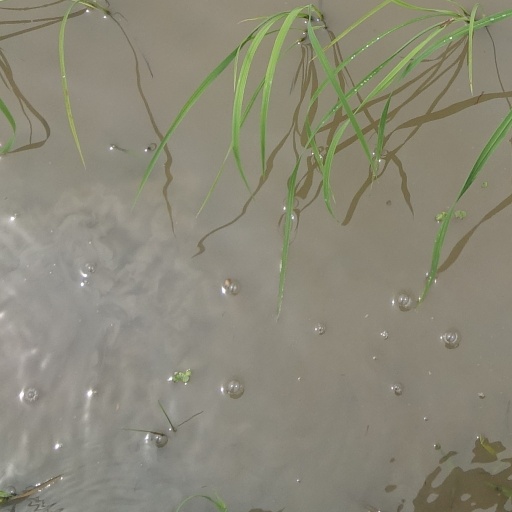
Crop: rice